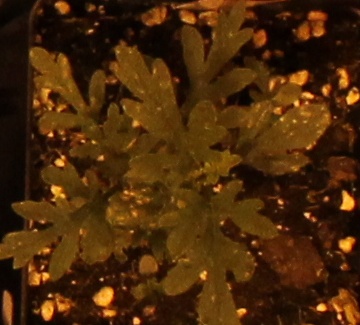
Label: Ragweed